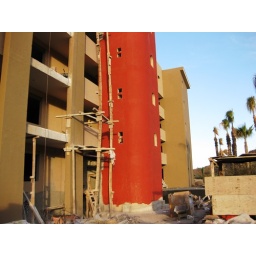
This is on the side of the building beside the road